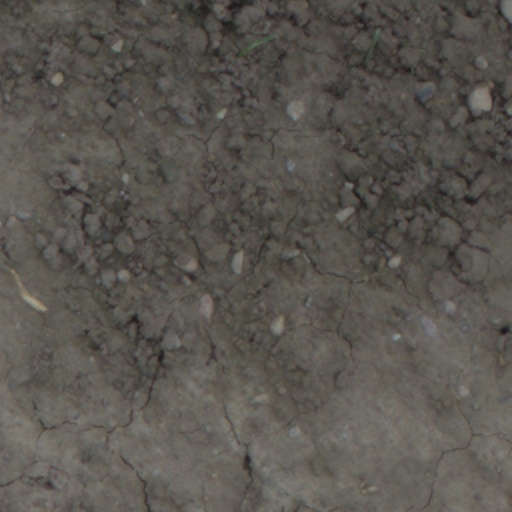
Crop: wheat